Trap-lining

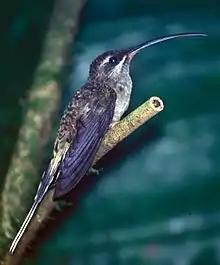
Long-billed hermit ("Phaethornis longirostris baroni"), a species of traplining hummingbird adapted for flying long distances

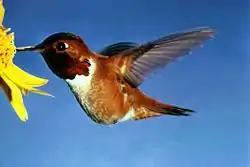
Rufous hummingbird ("Selasphorus rufus"), a species of territorial hummingbird, is more robust than traplining species

In ethology and behavioral ecology, trap-lining or traplining is a feeding strategy in which an individual visits food sources on a regular, repeatable sequence, much as trappers check their lines of traps. Traplining is usually seen in species foraging for floral resources. This involves a specified route in which the individual traverses in the same order repeatedly to check specific plants for flowers that hold nectar, even over long distances. Trap-lining has been described in several taxa, including bees, butterflies, tamarins, bats, rats, and hummingbirds and tropical fruit-eating mammals such as opossums, capuchins and kinkajous. Traplining is used to term the method in which bumblebees and hummingbirds go about collecting nectar, and consequently, pollinating each plant they visit. The term "traplining" was originally coined by Daniel Janzen, although the concept was discussed by Charles Darwin and Nikolaas Tinbergen.